Vilela, Seramil e Paredes Secas

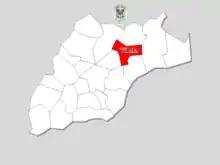
Vilela in Amares

Vilela, Seramil e Paredes Secas is a civil parish in the municipality of Amares, Braga District, Portugal. It was formed in 2013 by the merger of the former parishes Vilela, Seramil and Paredes Secas. The population in 2011 was 645, in an area of 8.60 km².